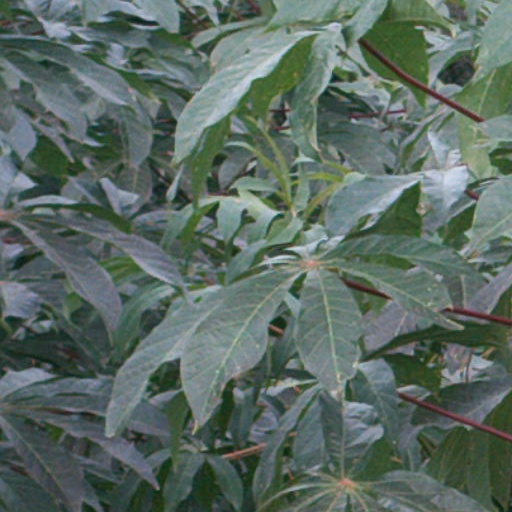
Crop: cassava